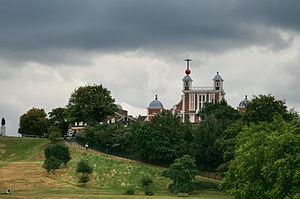
Greenwich est un quartier situé à Londres, sur la rive sud de la Tamise. Elle donne son nom au borough londonien de Greenwich comprenant également les quartiers de Charlton, Eltham, Plumstead, Thamesmead et Woolwich. La ville est plus connue pour son histoire maritime et a donné son nom au méridien de Greenwich et au temps moyen de Greenwich.